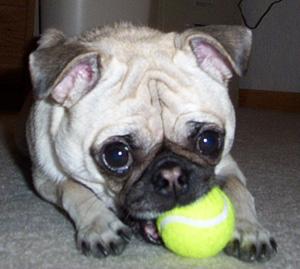
Breed: pug